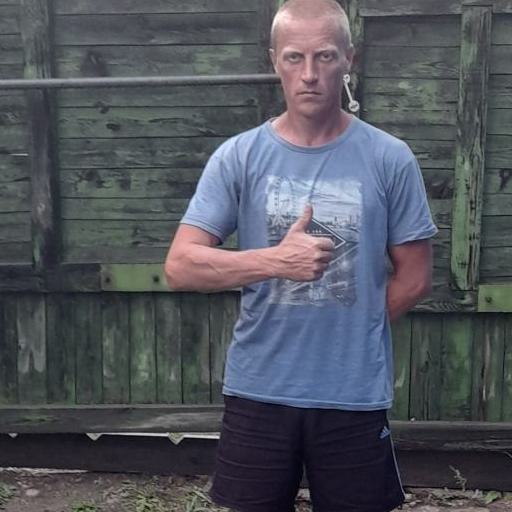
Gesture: like